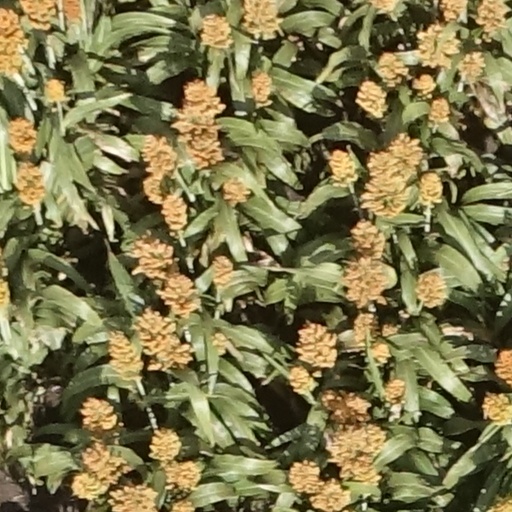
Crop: sorghum